Answer in natural language. Considering the relative positions, where is dark blue fabric armchair (highlighted by a blue box) with respect to Doorway (highlighted by a red box)? Choose between the following options: below or above
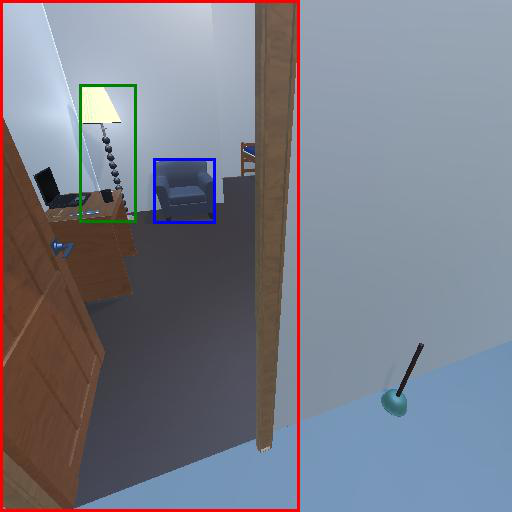
<answer>above</answer>